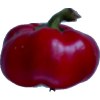
Label: red_pepper